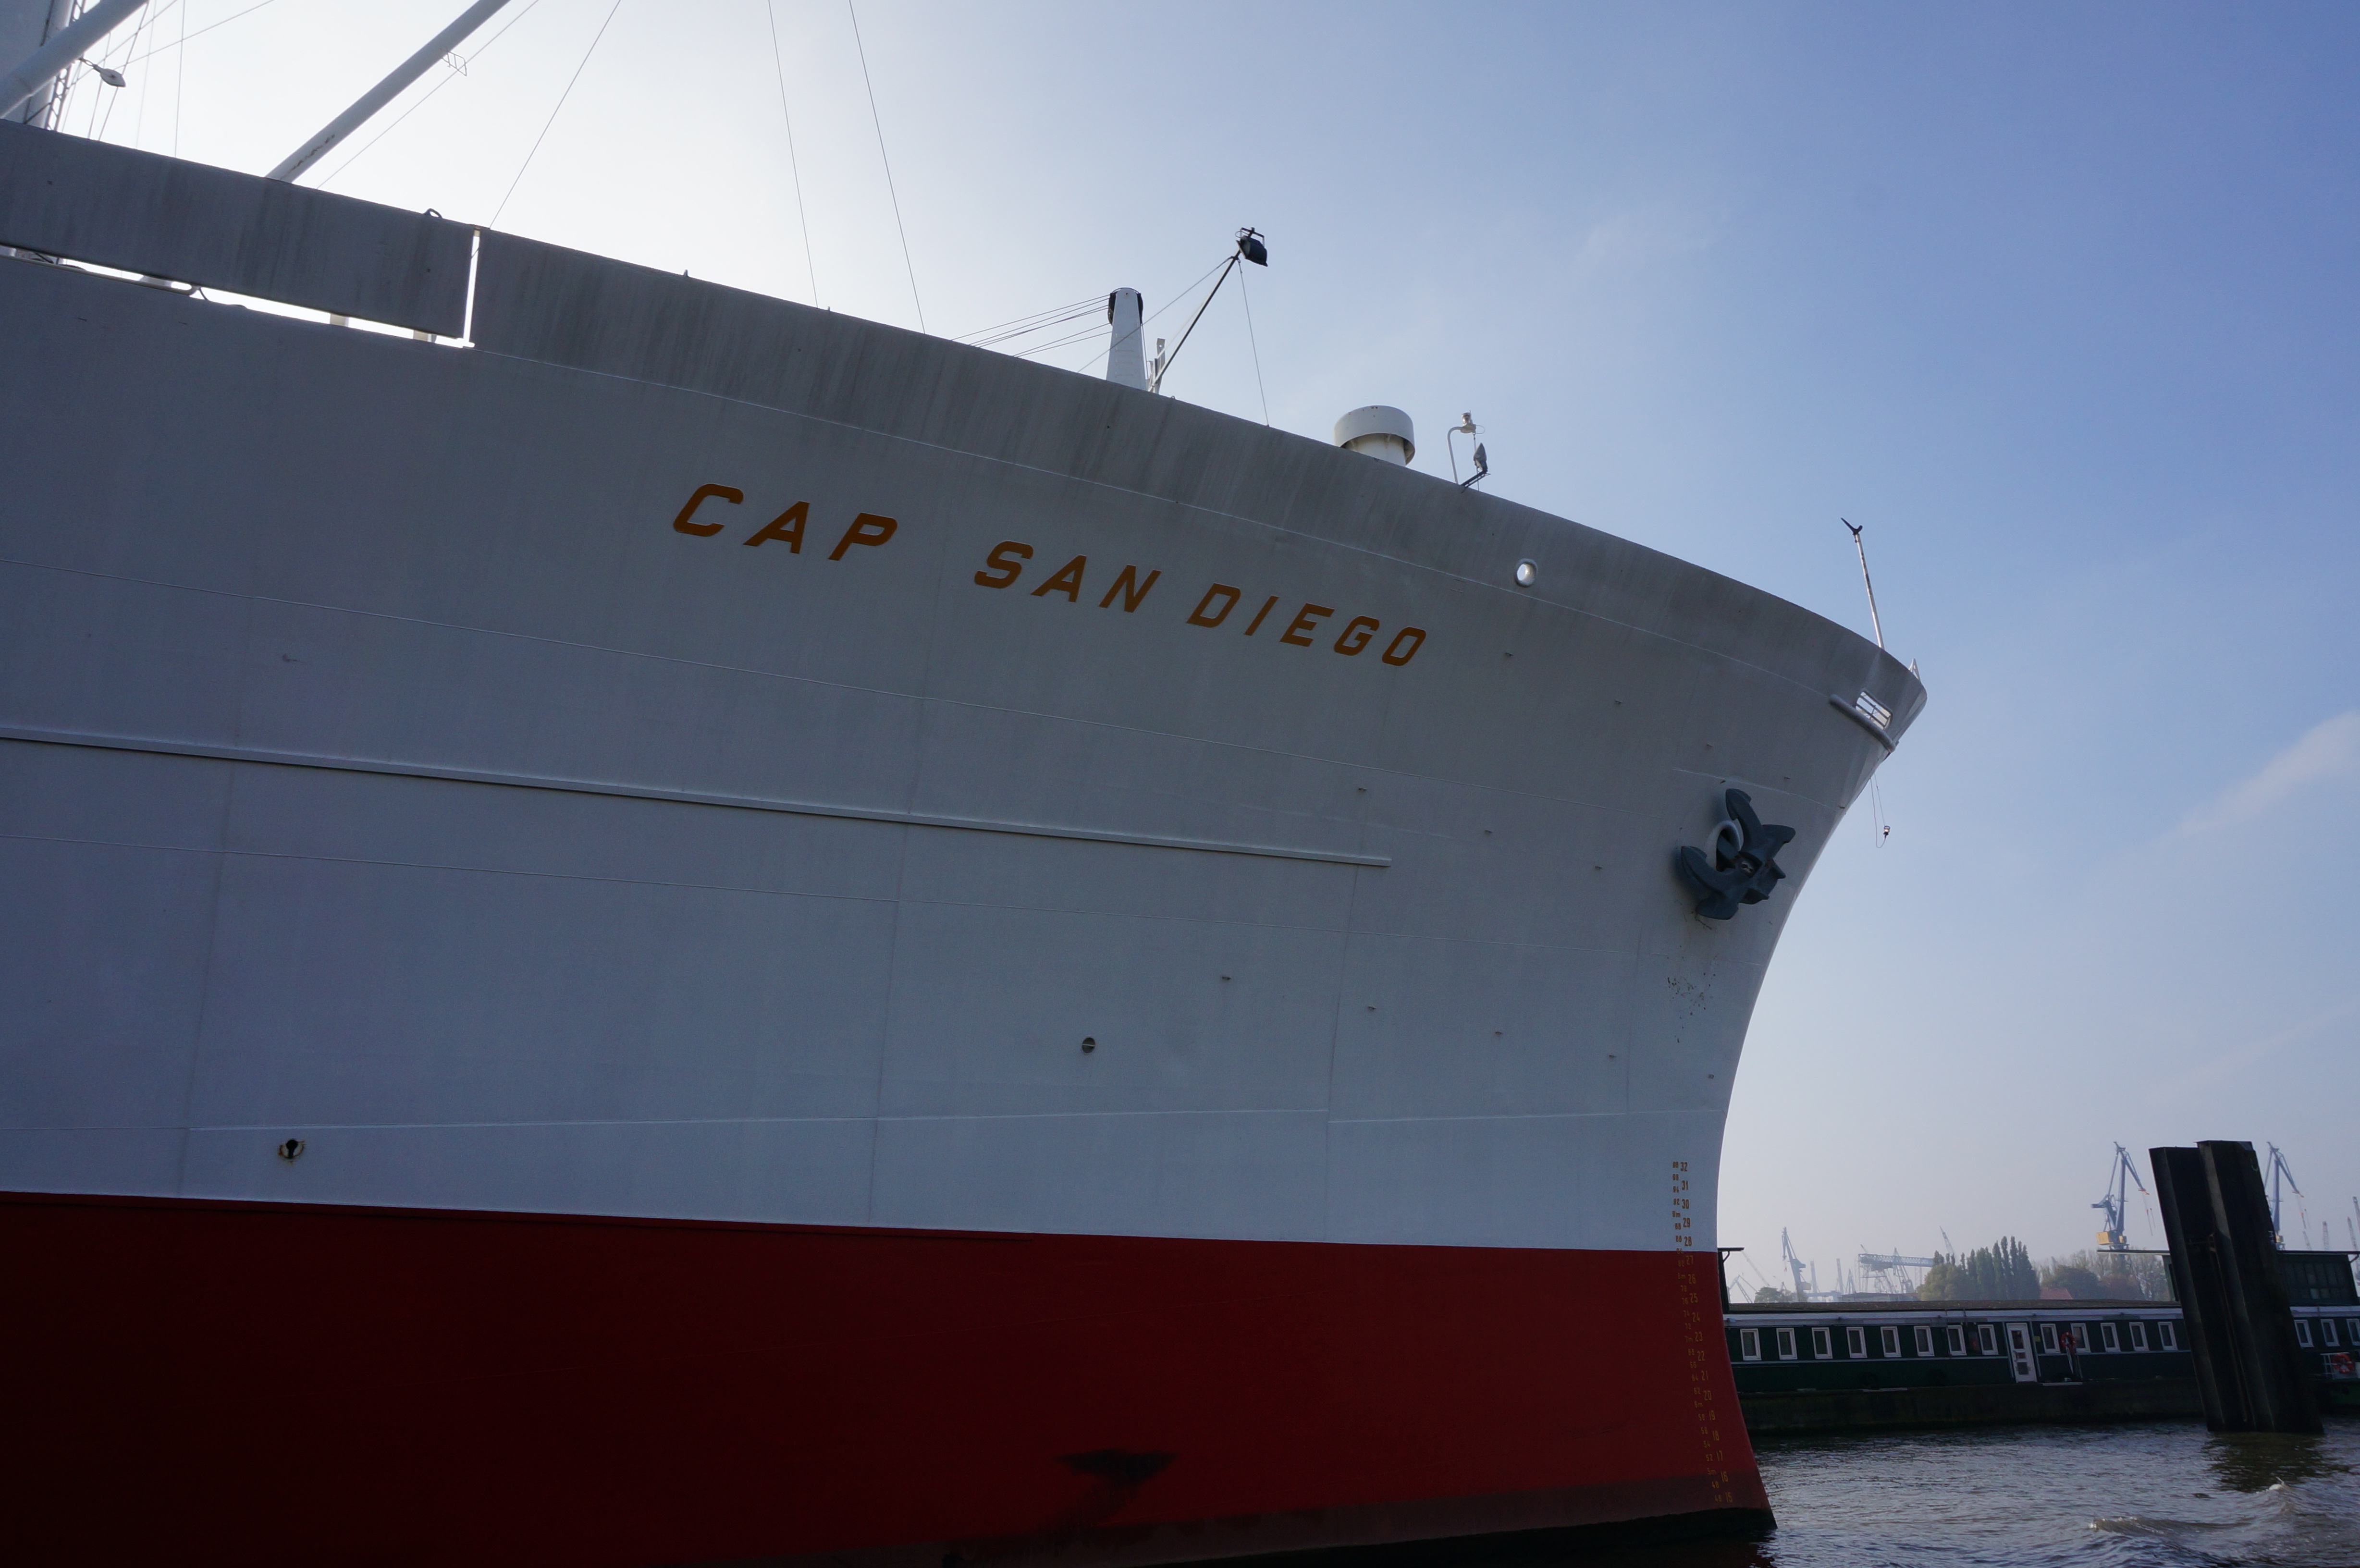
boat, ship, vehicle, port, cargo ship, ferry, container, shipping, watercraft, hamburg, container ship, passenger ship, freight transport, ocean liner, roll on roll off